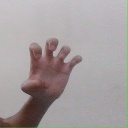
अक्षर: झ